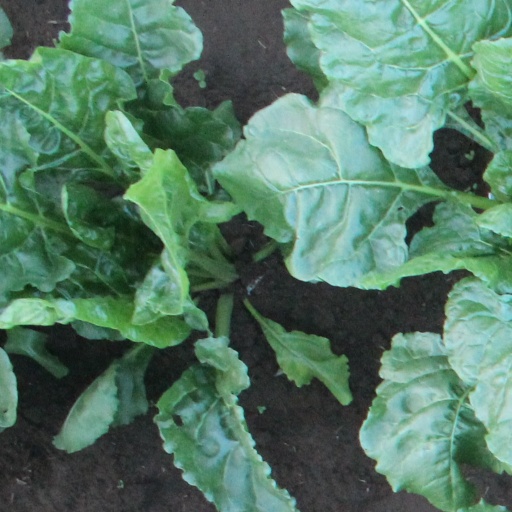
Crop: sugar beet